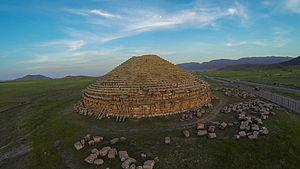
le Medracen, est un mausolée numide datant du 3em siècle av. J.-C. situé sur le territoire de la commune de Boumia, dans la wilaya de Batna en Algérie.